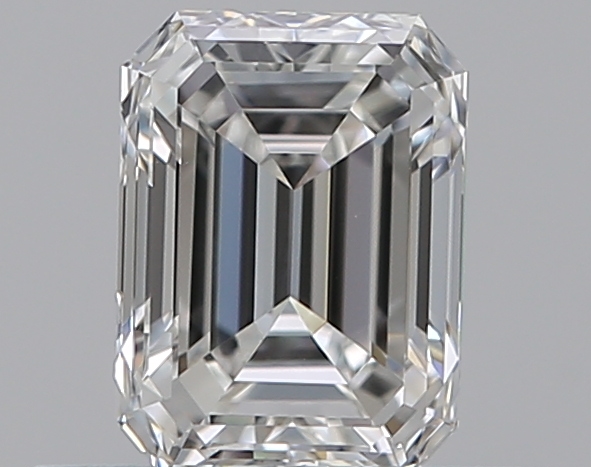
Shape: emerald
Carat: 0.5
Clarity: VVS1
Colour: F
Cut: EX
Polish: EX
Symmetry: VG
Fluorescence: N
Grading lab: GIA
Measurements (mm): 5.3 x 3.92 x 2.57